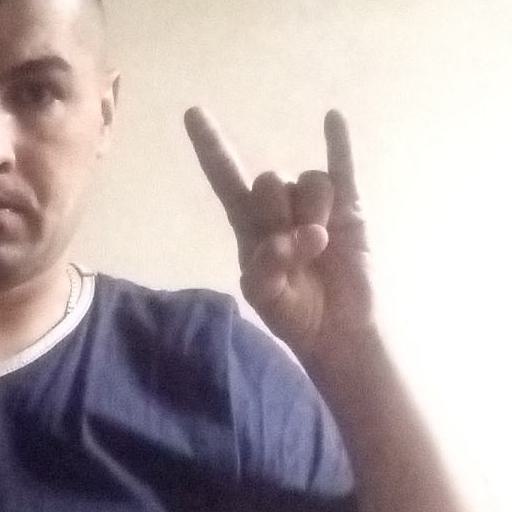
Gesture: rock